USS Swordfish (SSN-579)

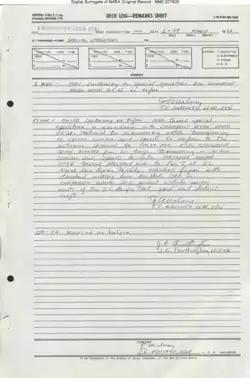
Deck Log Book USS Swordfish from March 1968, stating that she had been on "Special Operations" from March 1 to 17, 1968

On 8 March 1968, , a Soviet Golf II-class submarine, sank northwest of Oahu. On 17 March, "Swordfish" put into Yokosuka, Japan, for emergency repairs to a bent periscope. It was suggested by the Soviets that "K-129" was lost after a collision with "Swordfish". The United States Navy states that "Swordfish" was damaged in an ice pack in the Sea of Japan, and that "K-129" was some distant from "Swordfish" when she was lost.